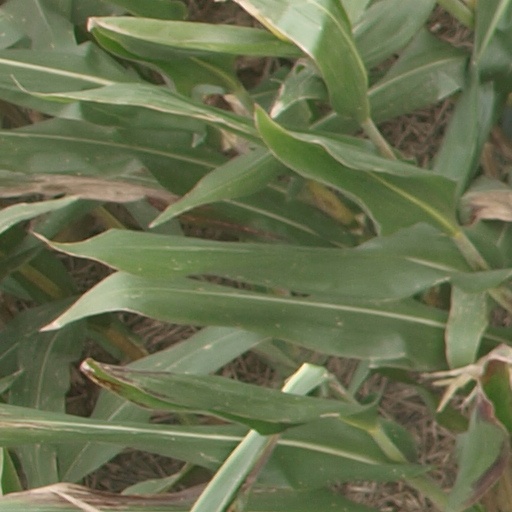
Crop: maize; corn